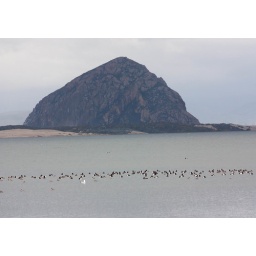
ducks and birds on morro bay in front of rock